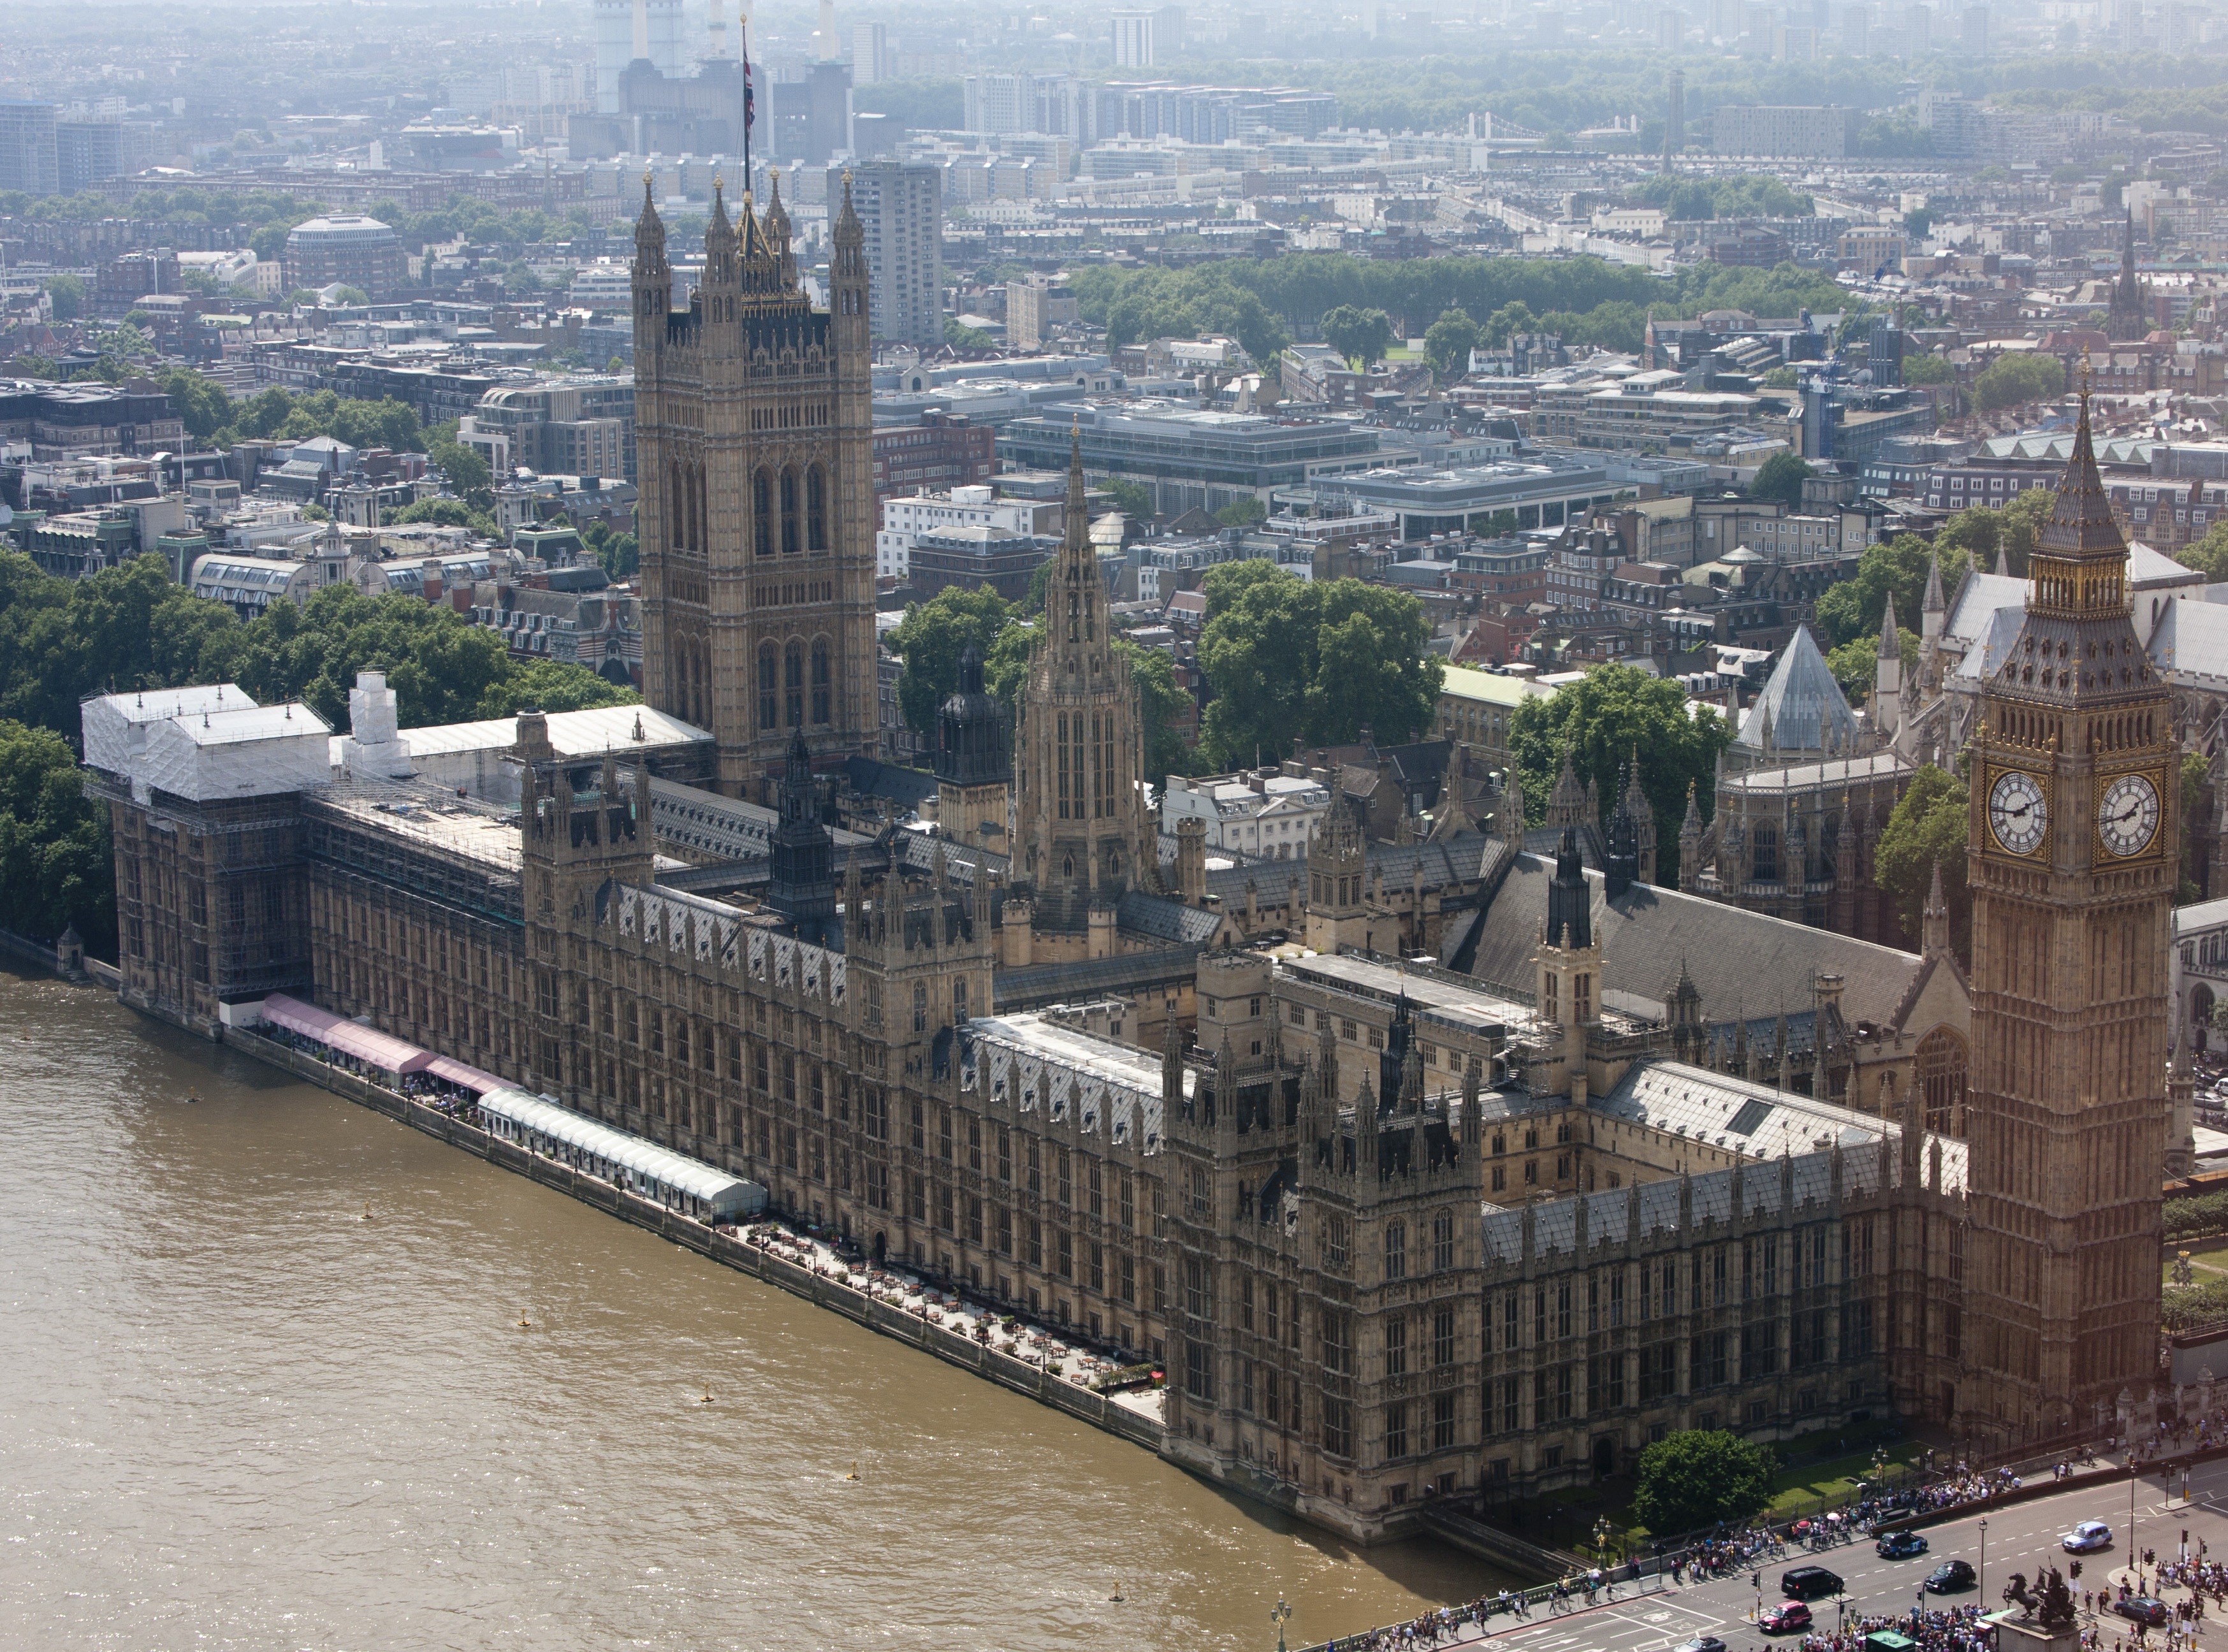
skyline, building, palace, skyscraper, river, cityscape, panorama, downtown, travel, london eye, landmark, sightseeing, cathedral, tourism, waterway, big ben, uk, england, london, parliament, westminster, thames, tours, aerial photography